2012 Los Angeles Dodgers season

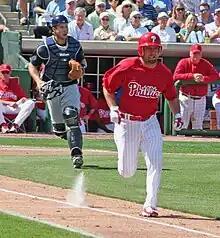
Shane Victorino was acquired in a trade with the Phillies on July 31

The Dodgers began their first road trip of the second half of the season in New York City against the Mets on July 20. Kemp and Luis Cruz each slugged two-run homers off Mets starter Johan Santana and the team held on for a 7–6 victory. Juan Uribe, who had struggled in the first half of the season, broke out in the next game, with a homer, double, two walks, four RBI and three runs scored. Chris Capuano picked up his team leading 10th win in the 8–5 victory. Matt Treanor's pinch hit two-run single in the top of the 12th inning led the Dodgers to an 8–3 victory over the Mets on July 22. The win completed the Dodgers first 3-game series sweep of the Mets in New York since 2002 and gave rookie Josh Wall the win. Wall was the first Dodger to pick up a win in relief in his first appearance since Tim Belcher in 1987. Billingsley came off the disabled list to pitch six solid innings in the Dodgers 5–3 win over the St. Louis Cardinals on July 24. Luis Cruz's three-run homer was main offense in the game. Kershaw struggled in the next game, allowing 8 earned runs, in the Dodgers 8–2 loss to the Cardinals that ended the five-game winning streak. The Dodgers acquired Hanley Ramírez from the Miami Marlins in a trade on July 25 and Ramírez went 2-for-4 with a triple in his Dodgers debut against the Cardinals. It wasn't enough, however, as ex-Dodger Rafael Furcal hit a two-out single to left in the bottom of the 12th to give the Cardinals a 3–2 victory. Chris Capuano turned in his worst start of the season in the finale against the Cardinals, as the Dodgers lost 7–4. Ramírez hit his first home run as a Dodger in the opener of a key series against the division leading Giants. The two-run homer, in the top of the 10th inning was the difference in a 5–3 victory. The Dodgers picked up another win against their rivals the next day as Chad Billingsley pitched 7 scoreless innings while allowing only 4 hits and Matt Kemp went 4 for 5 with two doubles and a home run in the 10–0 rout. Kershaw pitched a five-hit complete-game shutout to complete the Dodgers sweep of the Giants, 4–0, and move them back into a tie for first place in the division.